Funj Sultanate

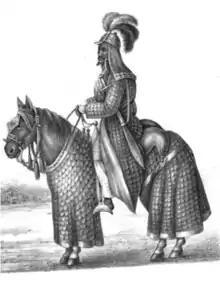
An armoured Shukuri horseman in 1879

The weaponry of the Funj warriors consisted of thrusting lances, throwing knives, javelins, hide shields and, most importantly, long broadswords which could be wielded with two hands. Body armour consisted of leather or quilts and additionally mail, while the hands were protected by leather gloves. On the heads iron or copper helmets were worn. The horses were also armoured, wearing thick quilts, copper headgear and breast plates. While armour was also manufactured locally, it was at times imported as well. In the late 17th century Sultan Badi III attempted to modernize the army by importing firearms and even cannons, but they were quickly disregarded after his death not only because the import was expensive and unreliable, but also because the traditionally armed elites feared for their power. James Bruce remarked that the Sultan had "not one musket in his whole army". 40 years later Johann Ludwig Burckhardt noted that Mek Nimr, the now independent lord of Shendi, maintained a small force of slaves armed with muskets bought or stolen from Egyptian merchants. While they were in bad shape their mere display was enough to cause terror among Nimr's enemies. In 1820 the Shaykiyya were said to have a few pistols and guns, although the overwhelming majority still used traditional weapons.